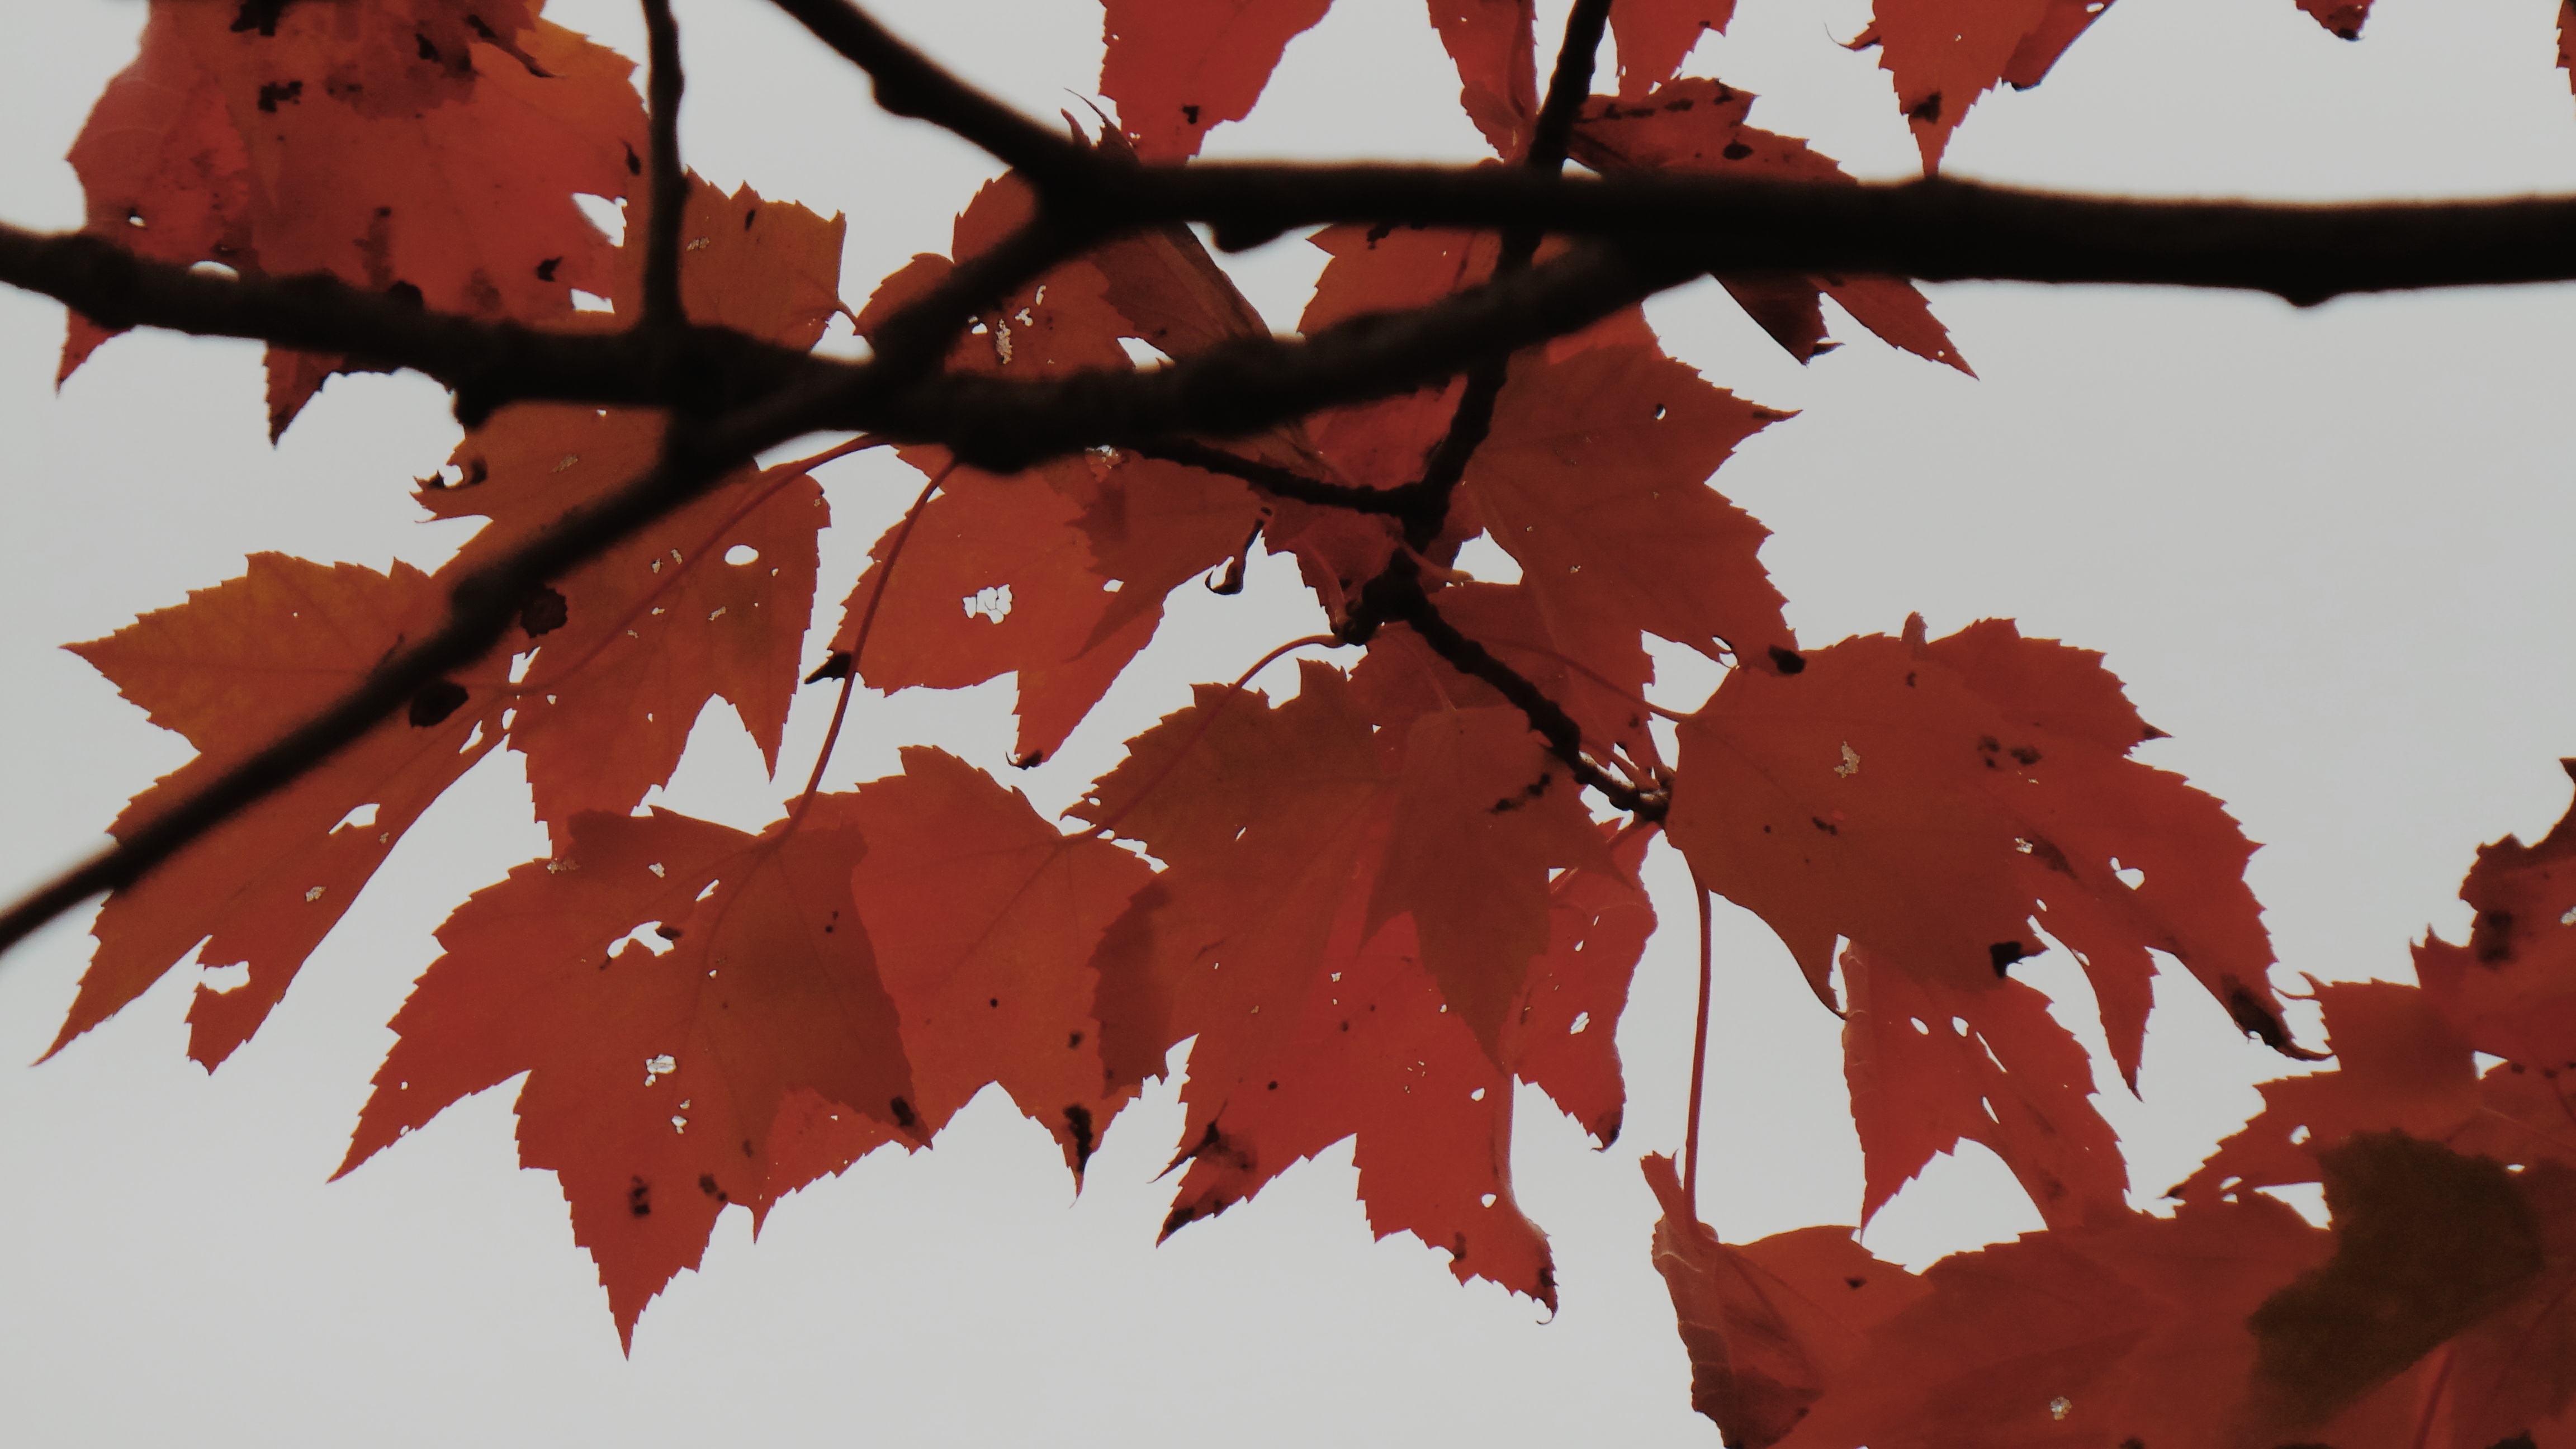
tree, branch, plant, leaf, flower, red, color, autumn, season, maple tree, maple leaf, flowering plant, woody plant, land plant